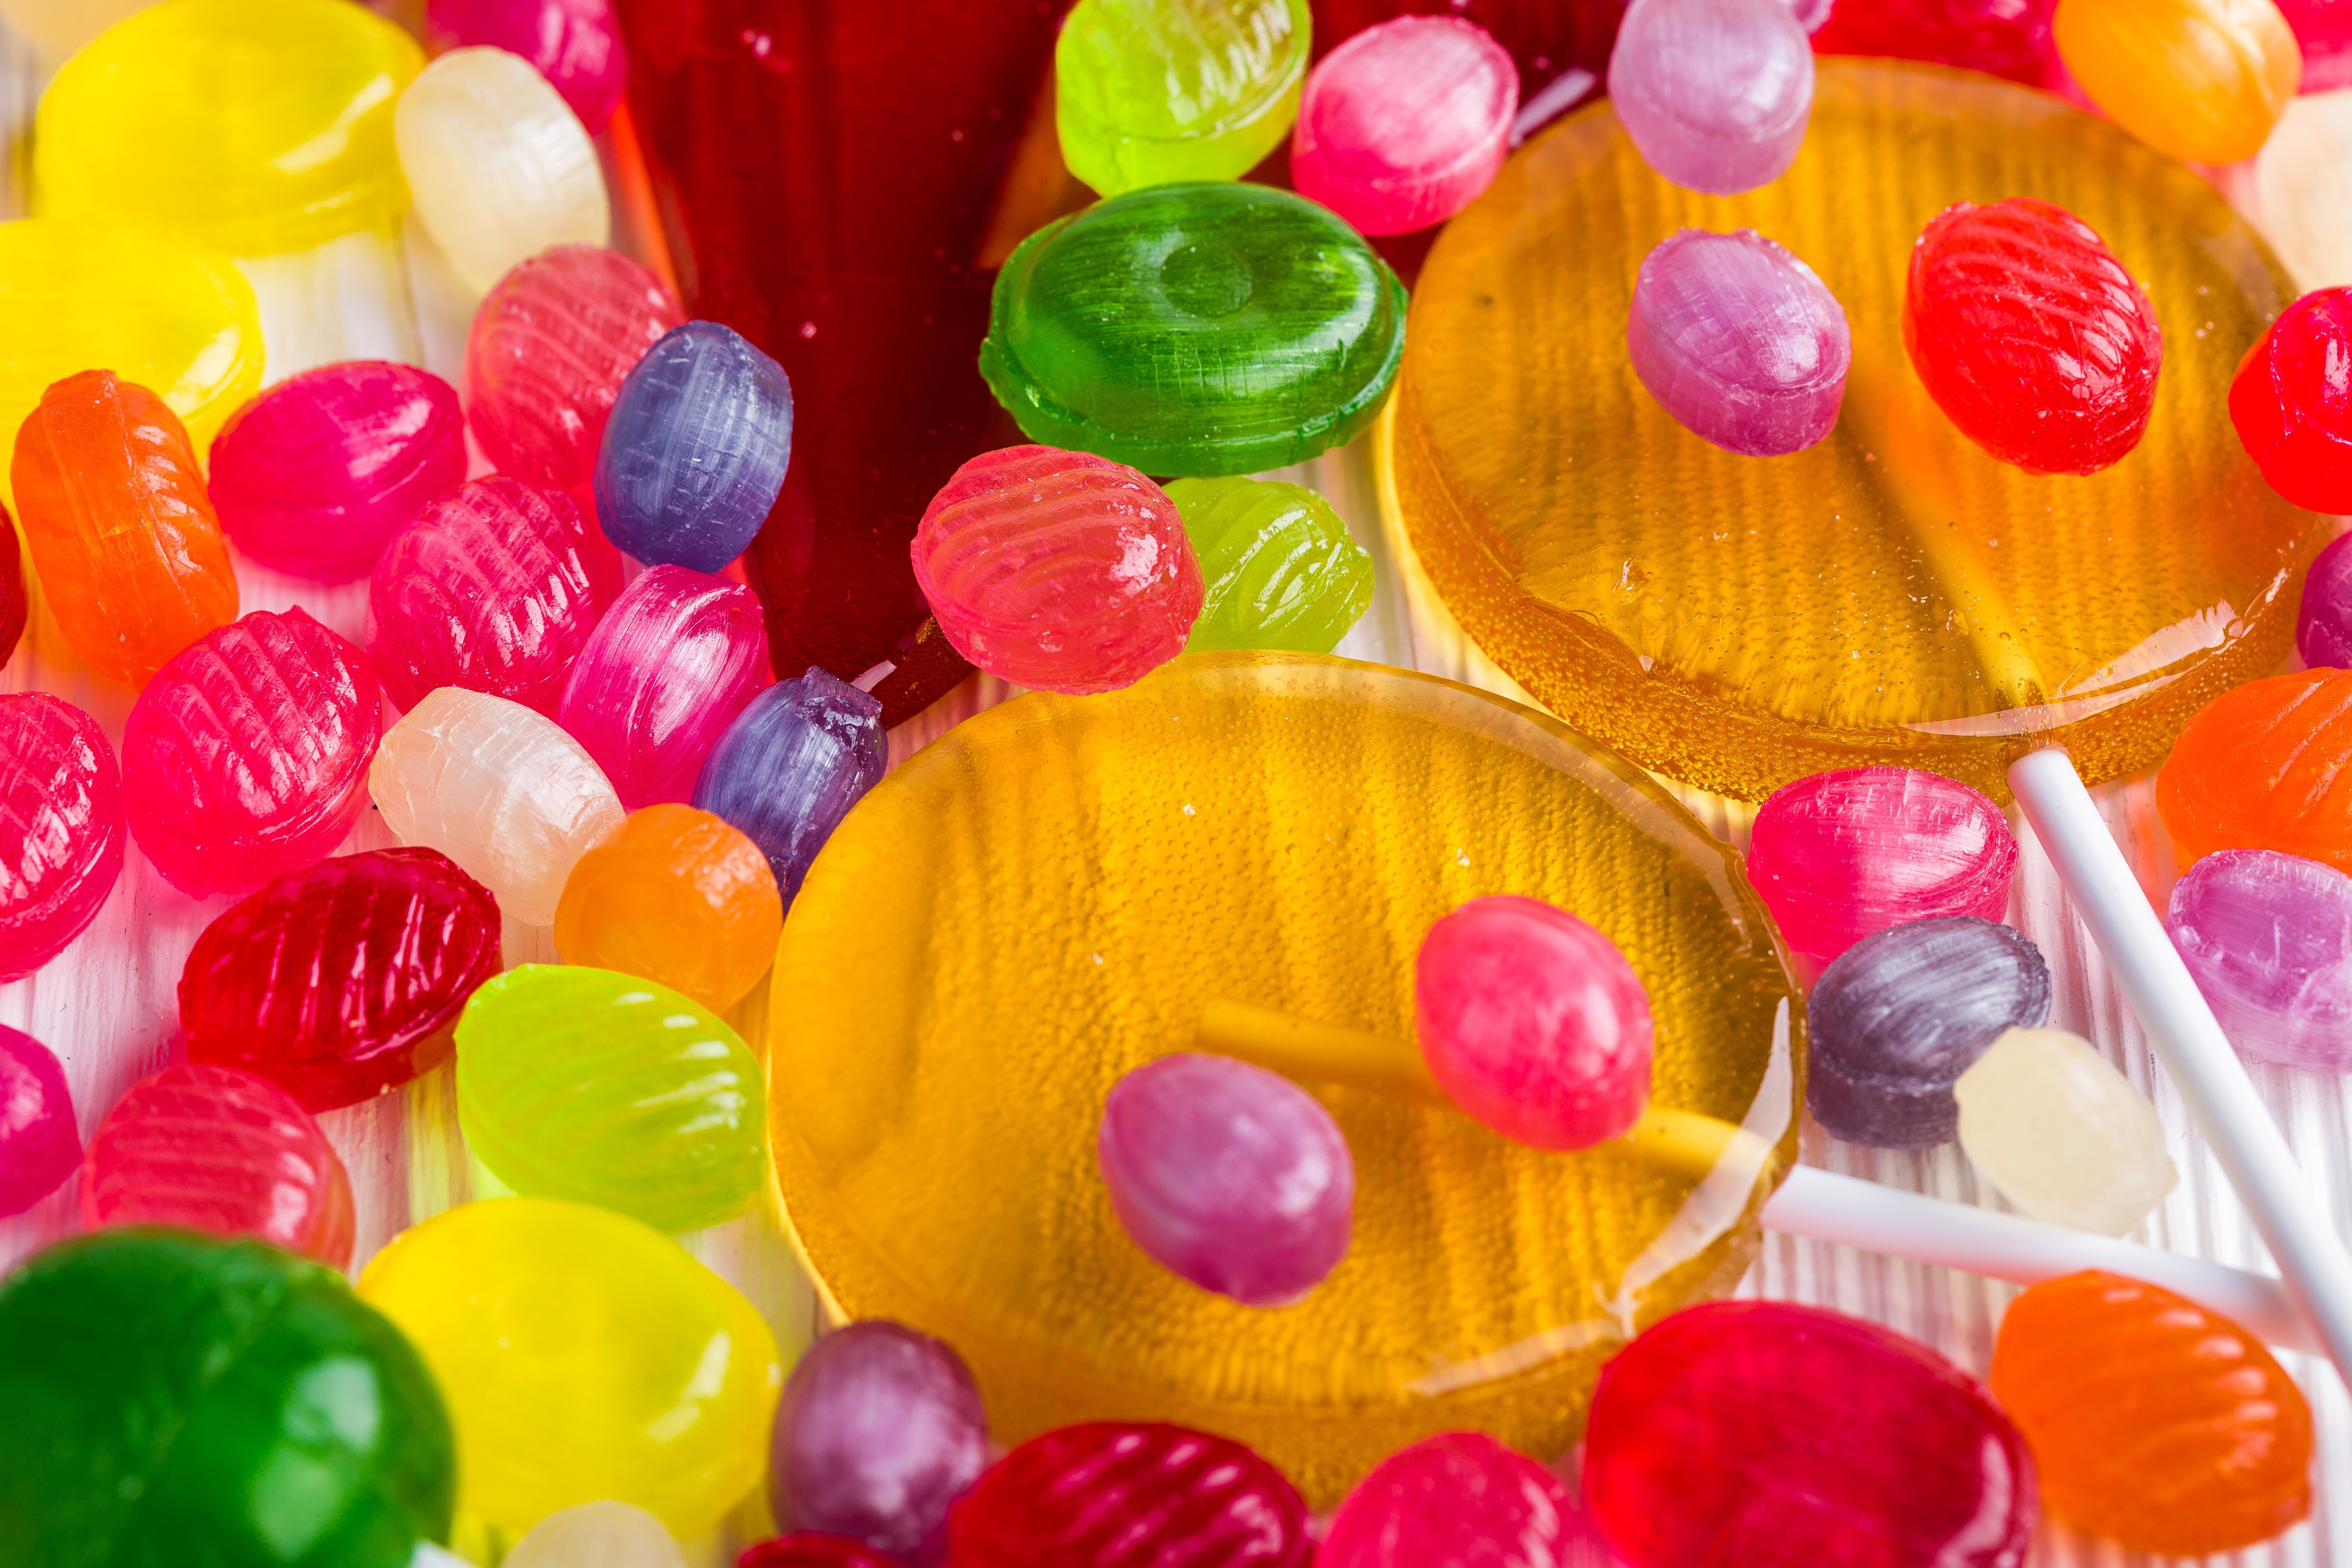
sweetness, bonbon, hard candy, food, confectionery, candy, Colorfulness, mixture, wine gum, gummi candy, food coloring, food additive, dessert